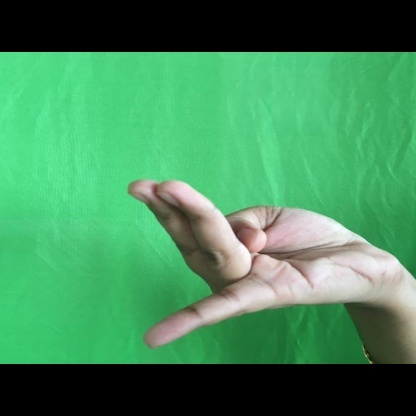
Mudra: Chaturam